Space Launch System core stage

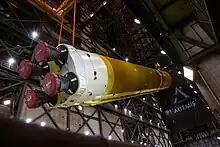
CS-1 lifted in the VAB for stacking ahead of Artemis I

The engine section receives a different thermal protection system application from the rest of the stage. With higher predicted heat loads than the other structures, it is covered in sheets of P50 cork, a composite substance of ground cork and phenolic binders. These sheets are attached to the engine section using adhesive glue, then painted over with white Hypalon paint which forms a moisture barrier. For the Green Run test sequence, the Artemis I engine section received a unique thermal protection treatment that included a layer of reflective foil tape, designed to reduce the thermal impact of an eight-minute long test firing.